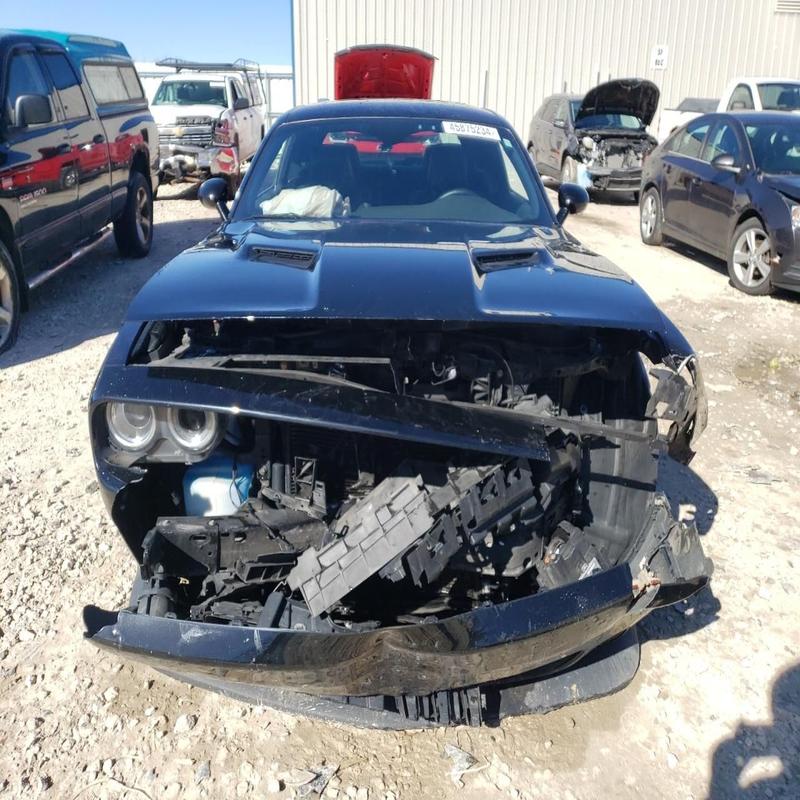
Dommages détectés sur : plaque d'immatriculation avant, pare-choc avant, feu avant droit, feu avant gauche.
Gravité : majeur